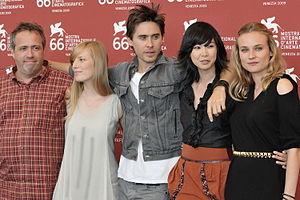
Jared Leto, Diane Kruger, Sarah Polley, Linh Dan Pham et le réalisateur Jaco Van Dormael pour le film Mr. Nobody au 66ème Festival du Cinéma de Venise. Українська: Джаред Лето, Діана Крюгер, Сара Поллі, Лінь Дан Фам і продюсер Жако Ван Дормель з фільму ""Пан Ніхто"" на 66-му Міжнародному фестивалі фільмів у Венеції."
Mr. Nobody est un film dramatique et uchronique de science-fiction d'origine belgo-franco-canadien, écrit et réalisé par le réalisateur belge Jaco Van Dormael sorti en 2009. Le film raconte l'histoire de la vie de Nemo Nobody, âgé de 118 ans, qui est le dernier mortel sur Terre après que la race humaine a atteint l'immortalité. Le film utilise une narration non linéaire pour raconter l'histoire de différentes vies de Nemo.